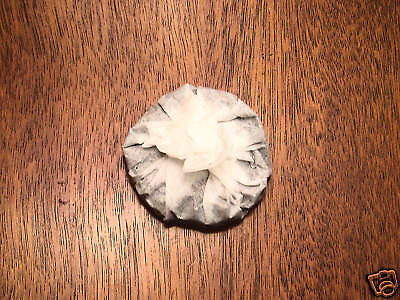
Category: coffee maker